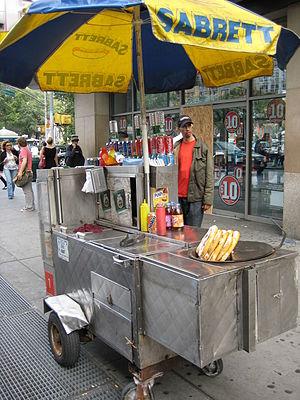
Un chariot de nourriture est une cuisine mobile facilitant la vente et la commercialisation de nourriture localement, notamment auprès des piétons.
Un stand à hot-dog est un stand mobile d'aliments spécialisée pour la préparation et la vente des aliments de rue, notamment des hot-dogs, aux passants. Un opérateur de chariot doit satisfaire aux rigoureuses réglementations sanitaires visant à protéger le public. Les stands à hot-dog sont des services de restauration rapides et faciles, fournissant des millions de personnes avec de la nourriture tous les jours. On peut en voir principalement aux États-Unis.